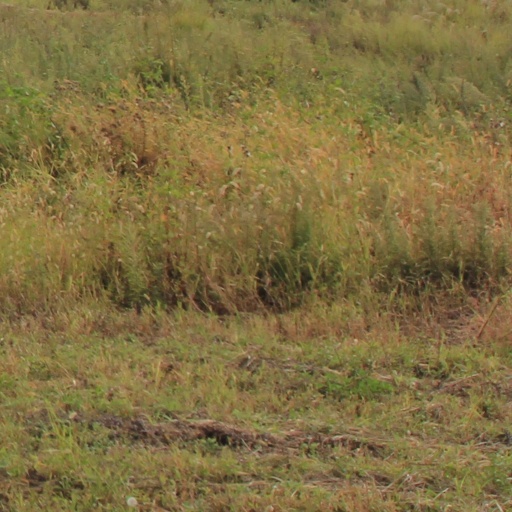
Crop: grape